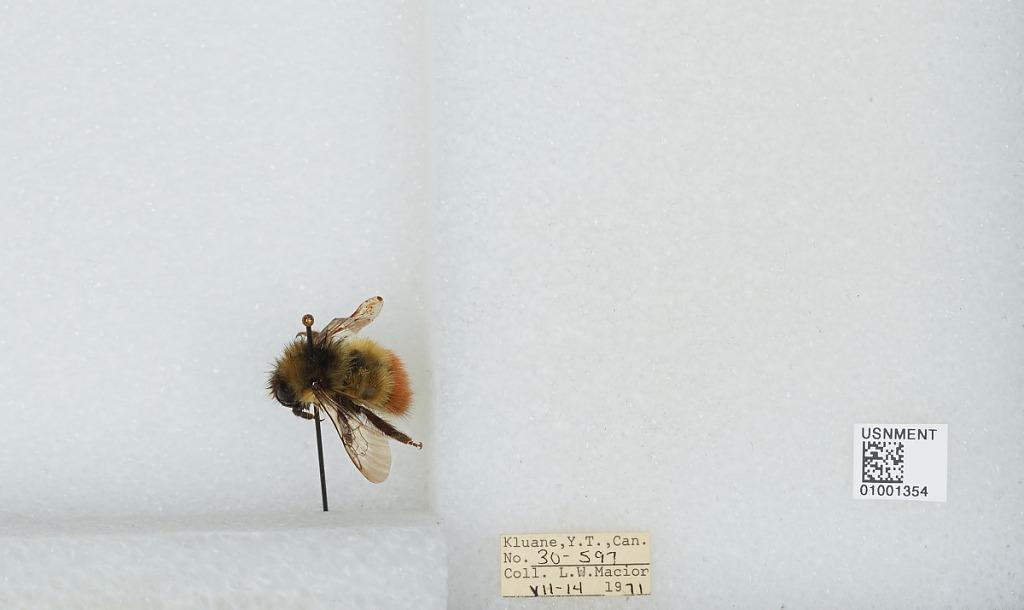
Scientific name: Bombus (Pyrobombus) flavifrons Cresson
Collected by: L. Macior
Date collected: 1971-7-14
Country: Canada
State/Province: Yukon Territory
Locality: Kluane
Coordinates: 60.75, -139.5